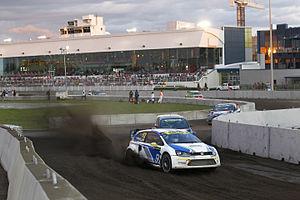
Le Grand Prix de Trois-Rivières, plus communément appelé GP3R, est une compétition automobile qui se tient chaque année sur le circuit urbain de Trois-Rivières, au Québec, Canada. C'est l'un des événements automobiles les plus importants du Québec, il figure entre autres au calendrier du championnat FIA World Rallycross Championship et NASCAR Pinty's Series.